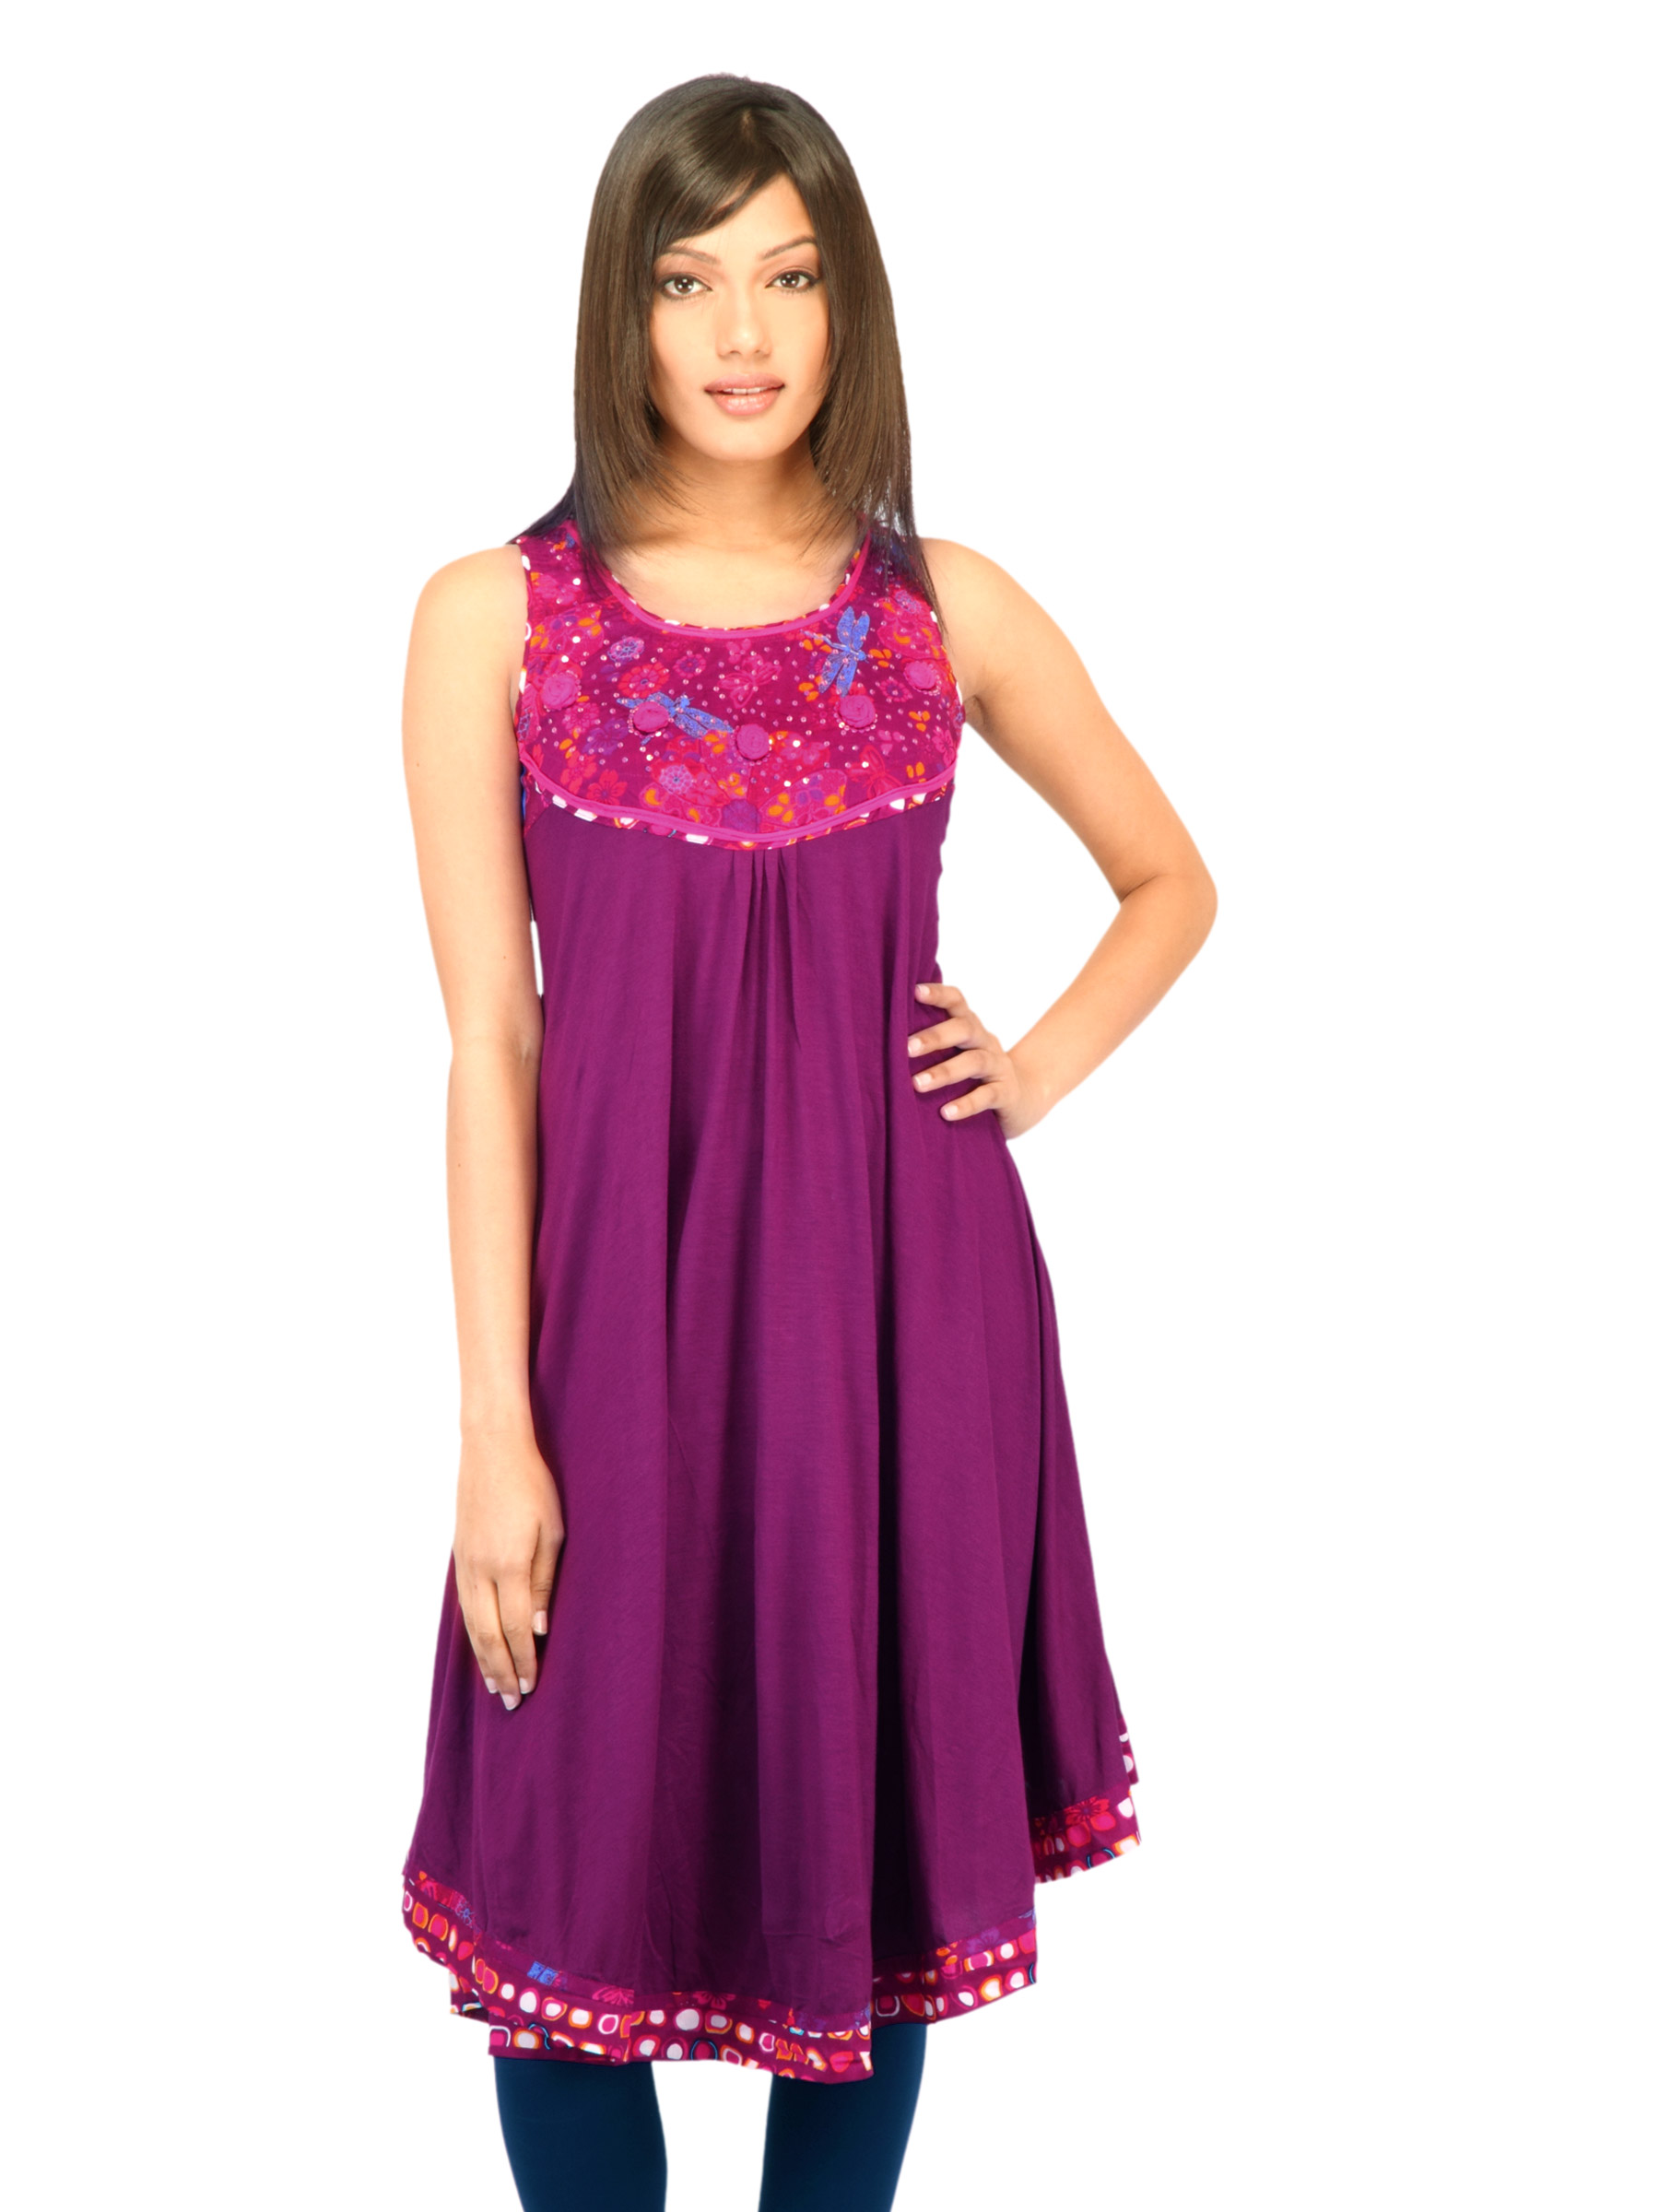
BIBA Women Printed Purple Kurta
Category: Apparel / Topwear / Kurtas
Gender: Women
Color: Purple
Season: Fall 2011
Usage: Ethnic